Bank of America Tower (Phoenix)

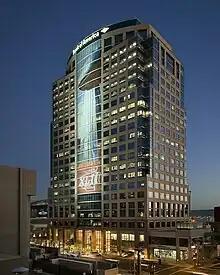
Bank of America celebrates Super Bowl XLII

In January, 2008, the tower was covered with a graphic of the Vince Lombardi Trophy in anticipation of Super Bowl XLII. The image was on the north face of the building overlooking Copper Square and spanned 18 floors. Bank of America Tower joined Hyatt Regency Phoenix in Downtown Phoenix with their temporary football themed decor.